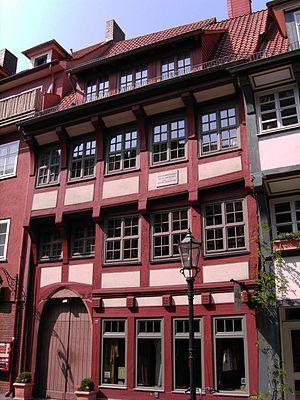
August Heinrich Hoffmann, connu sous le nom de Hoffmann von Fallersleben, est un professeur et écrivain allemand, né le 2 avril 1798 à Fallersleben et décédé le 19 janvier 1874 à Corvey, en province de Westphalie.